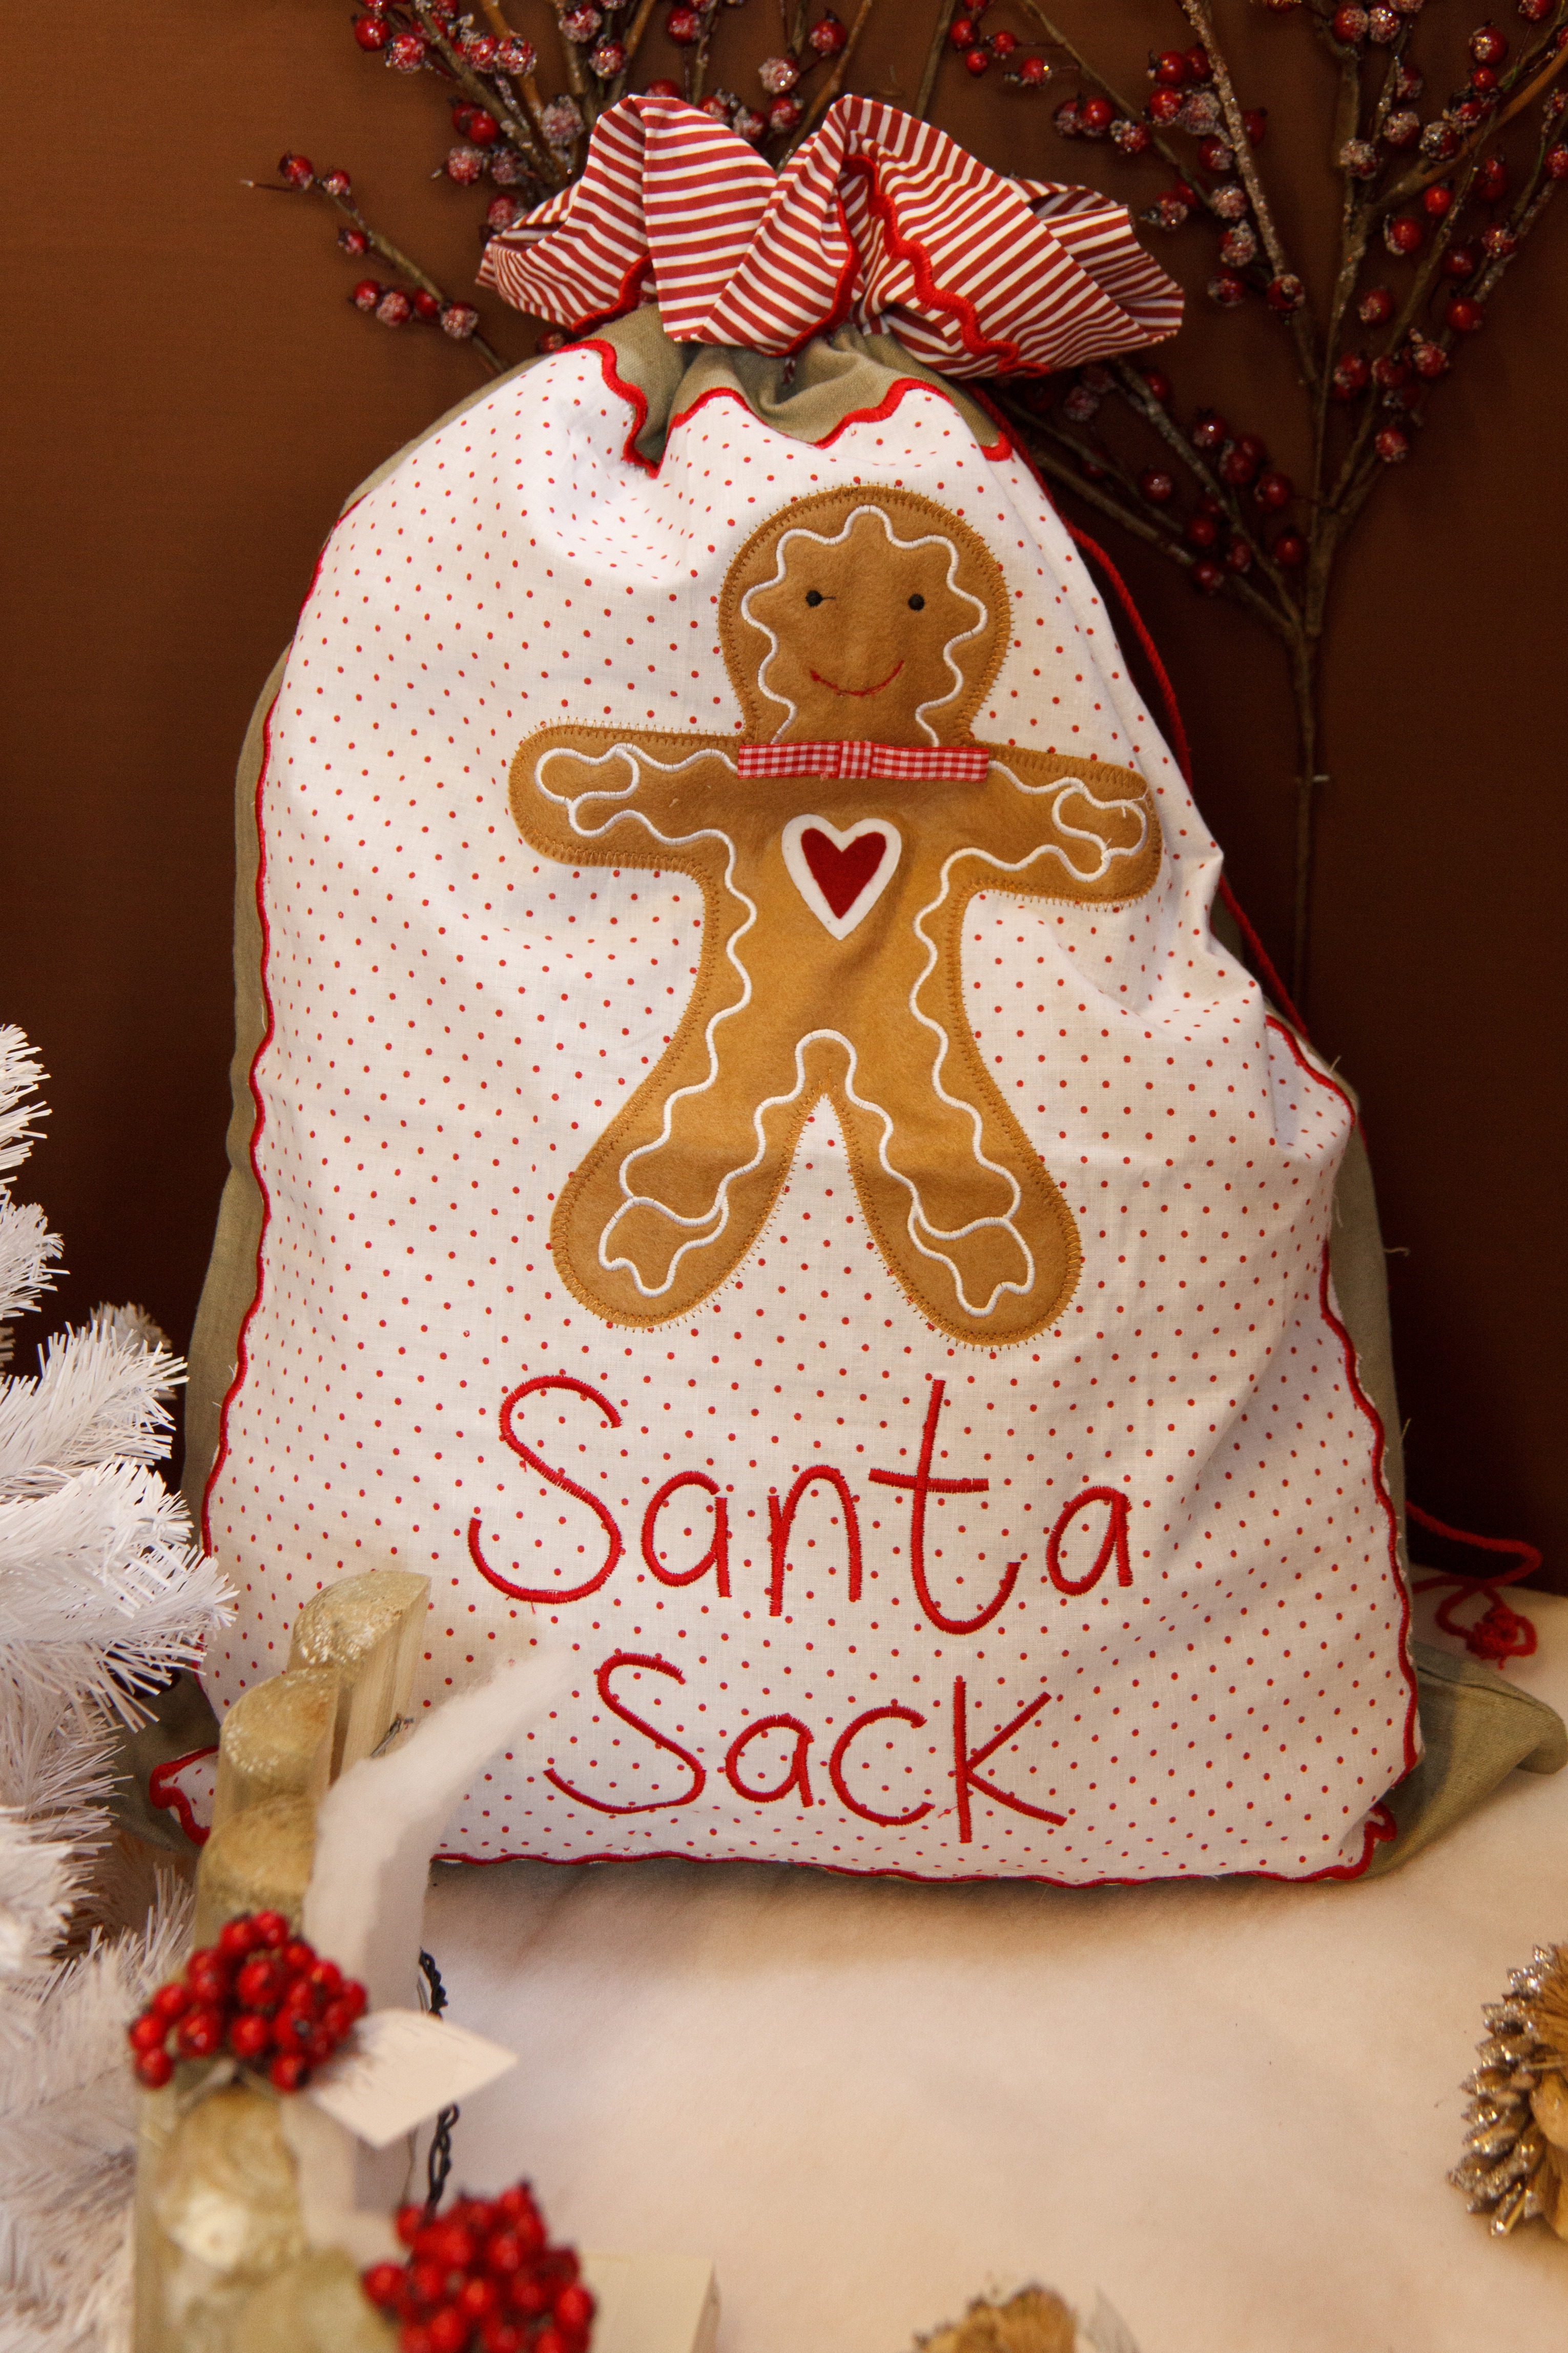
man, winter, gift, food, holiday, bag, christmas, dessert, smile, package, santa, sack, christmas decoration, icing, seasonal, claus, xmas, shape, sweetness, gingerbread, gingerbread house